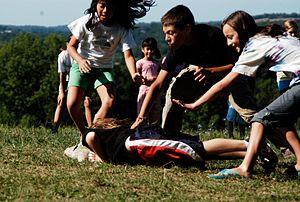
Le jeu du loup, ou jouer à chat, est un jeu de poursuite très répandu parmi les enfants. Il est selon les régions de France et les autres pays francophones, appelé chat ou t'y es, la motte, trappe-trappe, touche-touche, ou la tague, la peste, l’ours ou la pie en Amérique du Nord.